Theobald of Étampes

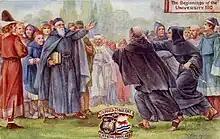
Theobald's arrival at Oxford, opposed by a pair of monks from Abingdon. A postcard by C. Bowley from 1907, treating Theobald's arrival as the beginning of the university. The date in the top right corner, however, is wrong.

Theobald of Étampes (born before 1080, died after 1120) was a medieval schoolmaster and theologian hostile to priestly celibacy. He is the first scholar known to have lectured at Oxford and is considered a forerunner of Oxford University.